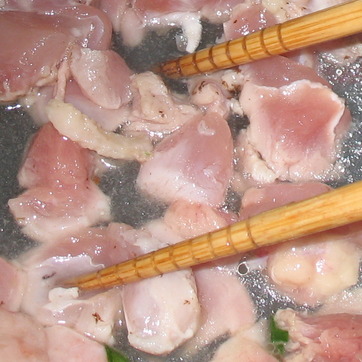
Material: food